Tavon Wilson

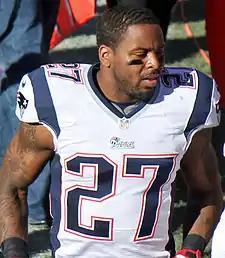
Wilson with the New England Patriots in 2014

Tavon Wilson (born March 19, 1990) is an American former professional football player who was a safety in the National Football League (NFL). He played college football for the Illinois Fighting Illini, and was selected by the New England Patriots in the second round of the 2012 NFL draft. With the Patriots, Wilson won Super Bowl XLIX, and he has also played for the Detroit Lions and Indianapolis Colts.